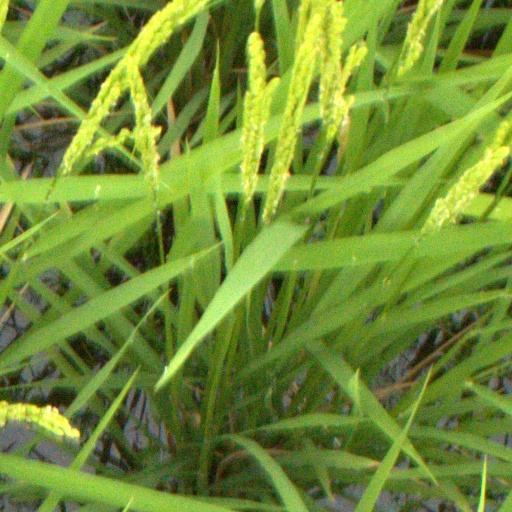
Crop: rice